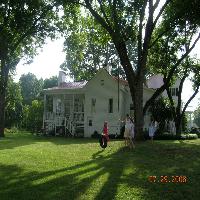
Weather: sun or clear